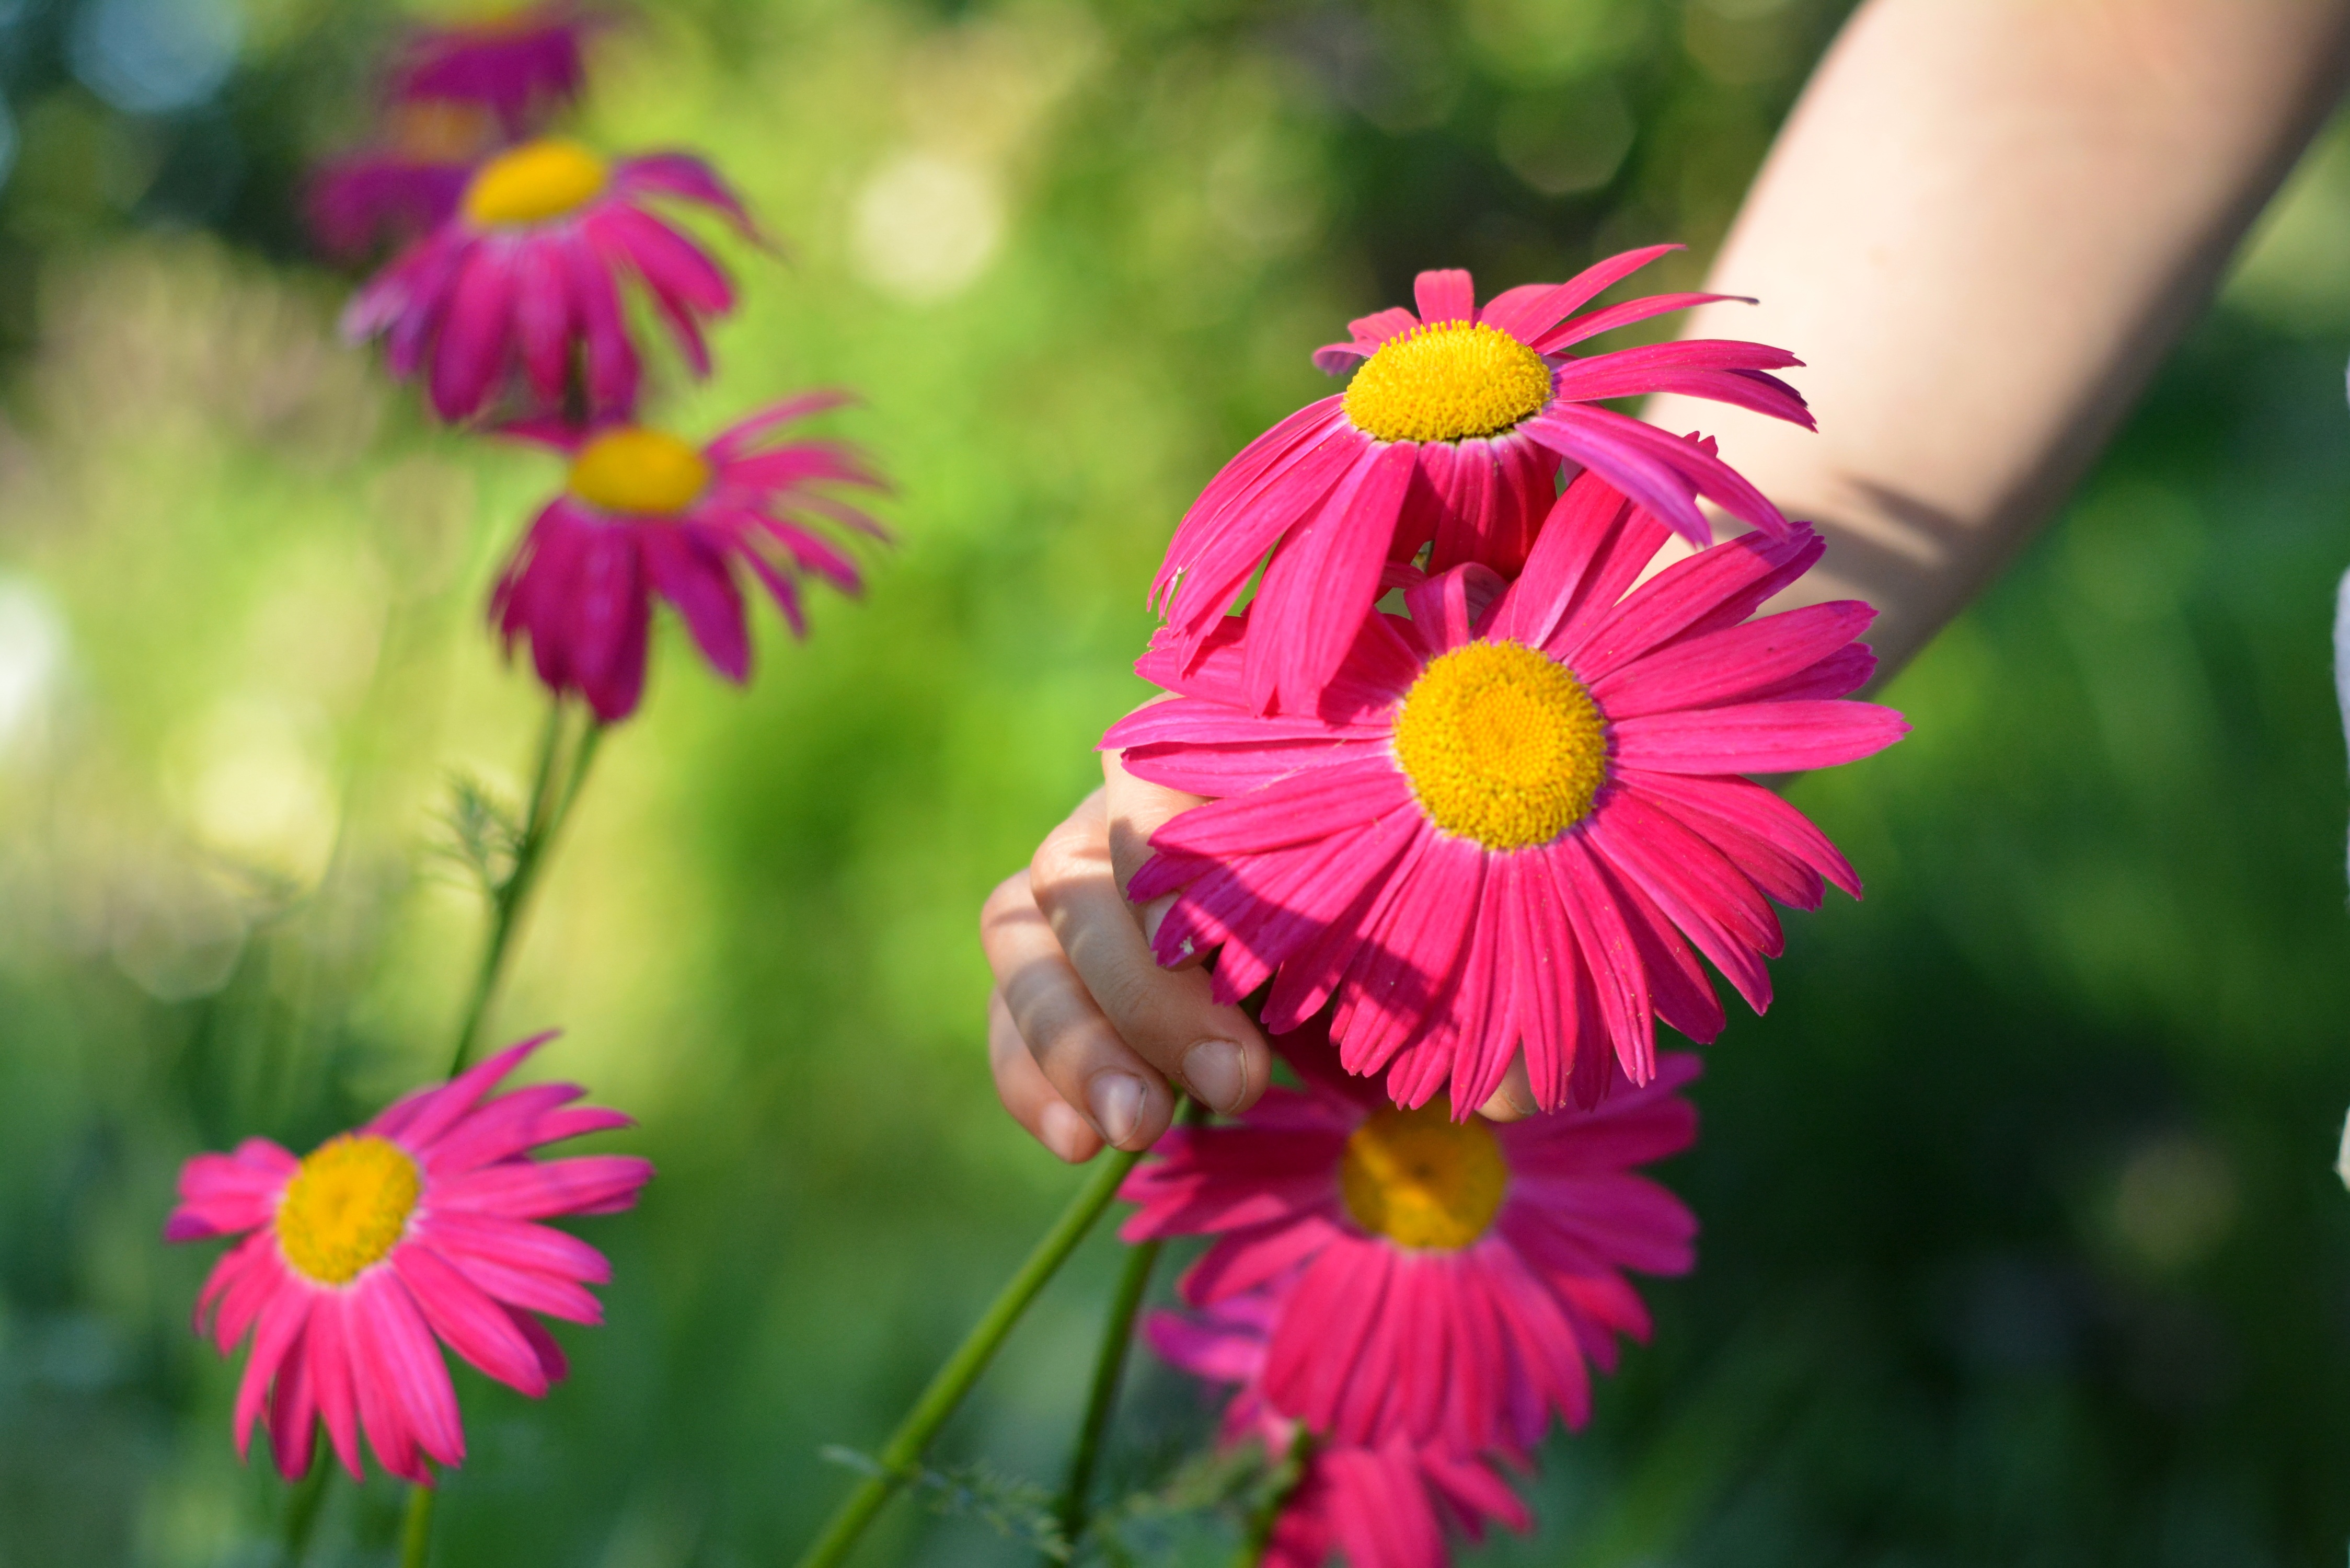
hand, plant, field, meadow, flower, petal, daisy, botany, garden, flora, wildflower, flowers, plant a garden, ornamental plants, macro photography, garden flowers, flowering plant, daisy family, pluck, annual plant, land plant, garden cosmos